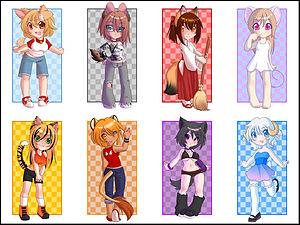
Kemonomimi est un terme relatif à la pop culture japonaise décrivant des personnages humains possédant des caractéristiques physiques animales tels que oreilles ou queue. Fréquemment, ces attributs font partie de leur parure et peuvent être retirées à volonté.